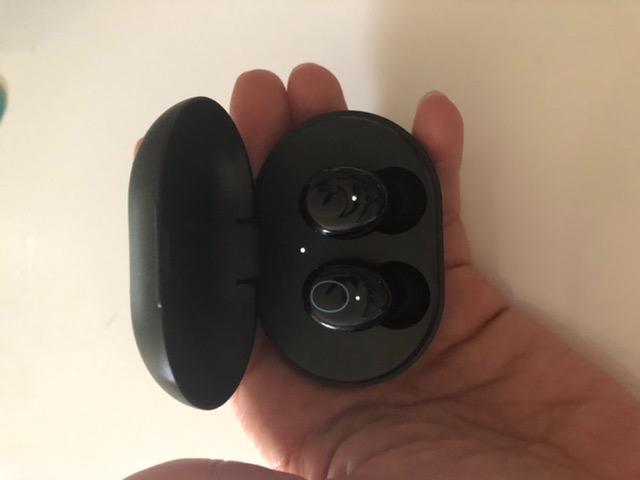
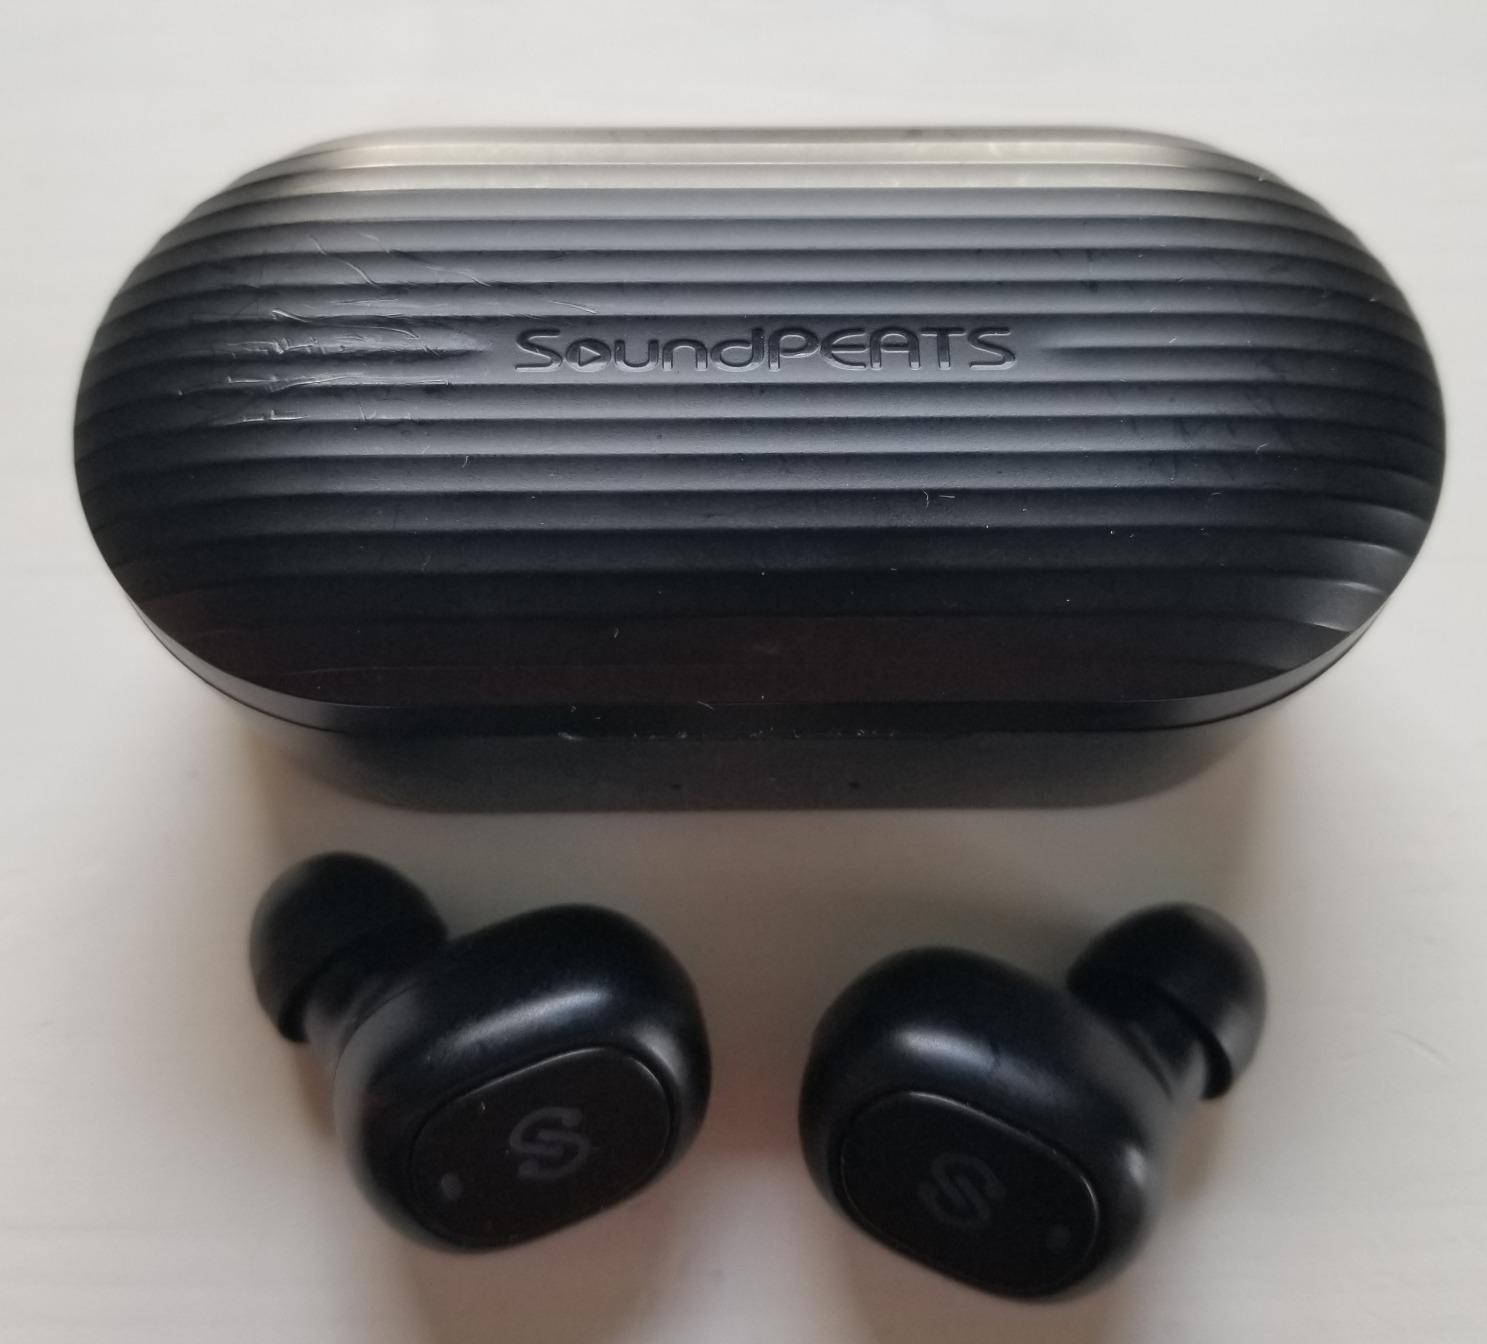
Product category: earbuds
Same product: no